Centrosaurus

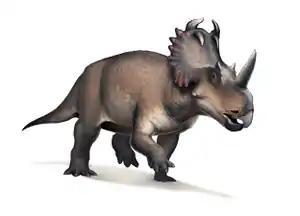
Life restoration

The first "Centrosaurus" remains were discovered and named by paleontologist Lawrence Lambe in strata along the Red Deer River in Alberta. The name "Centrosaurus" means "pointed lizard" (from Greek ', , "point" and ', , "lizard") and refers to, the series of small hornlets placed along the margin of their frills, not the nasal horns (which were unknown when the dinosaur was named). The genus is not to be confused with the stegosaur "Kentrosaurus", the name of which is derived from the same Greek word.